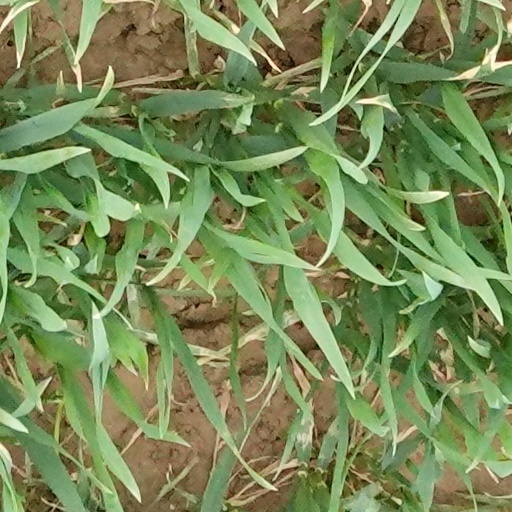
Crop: wheat